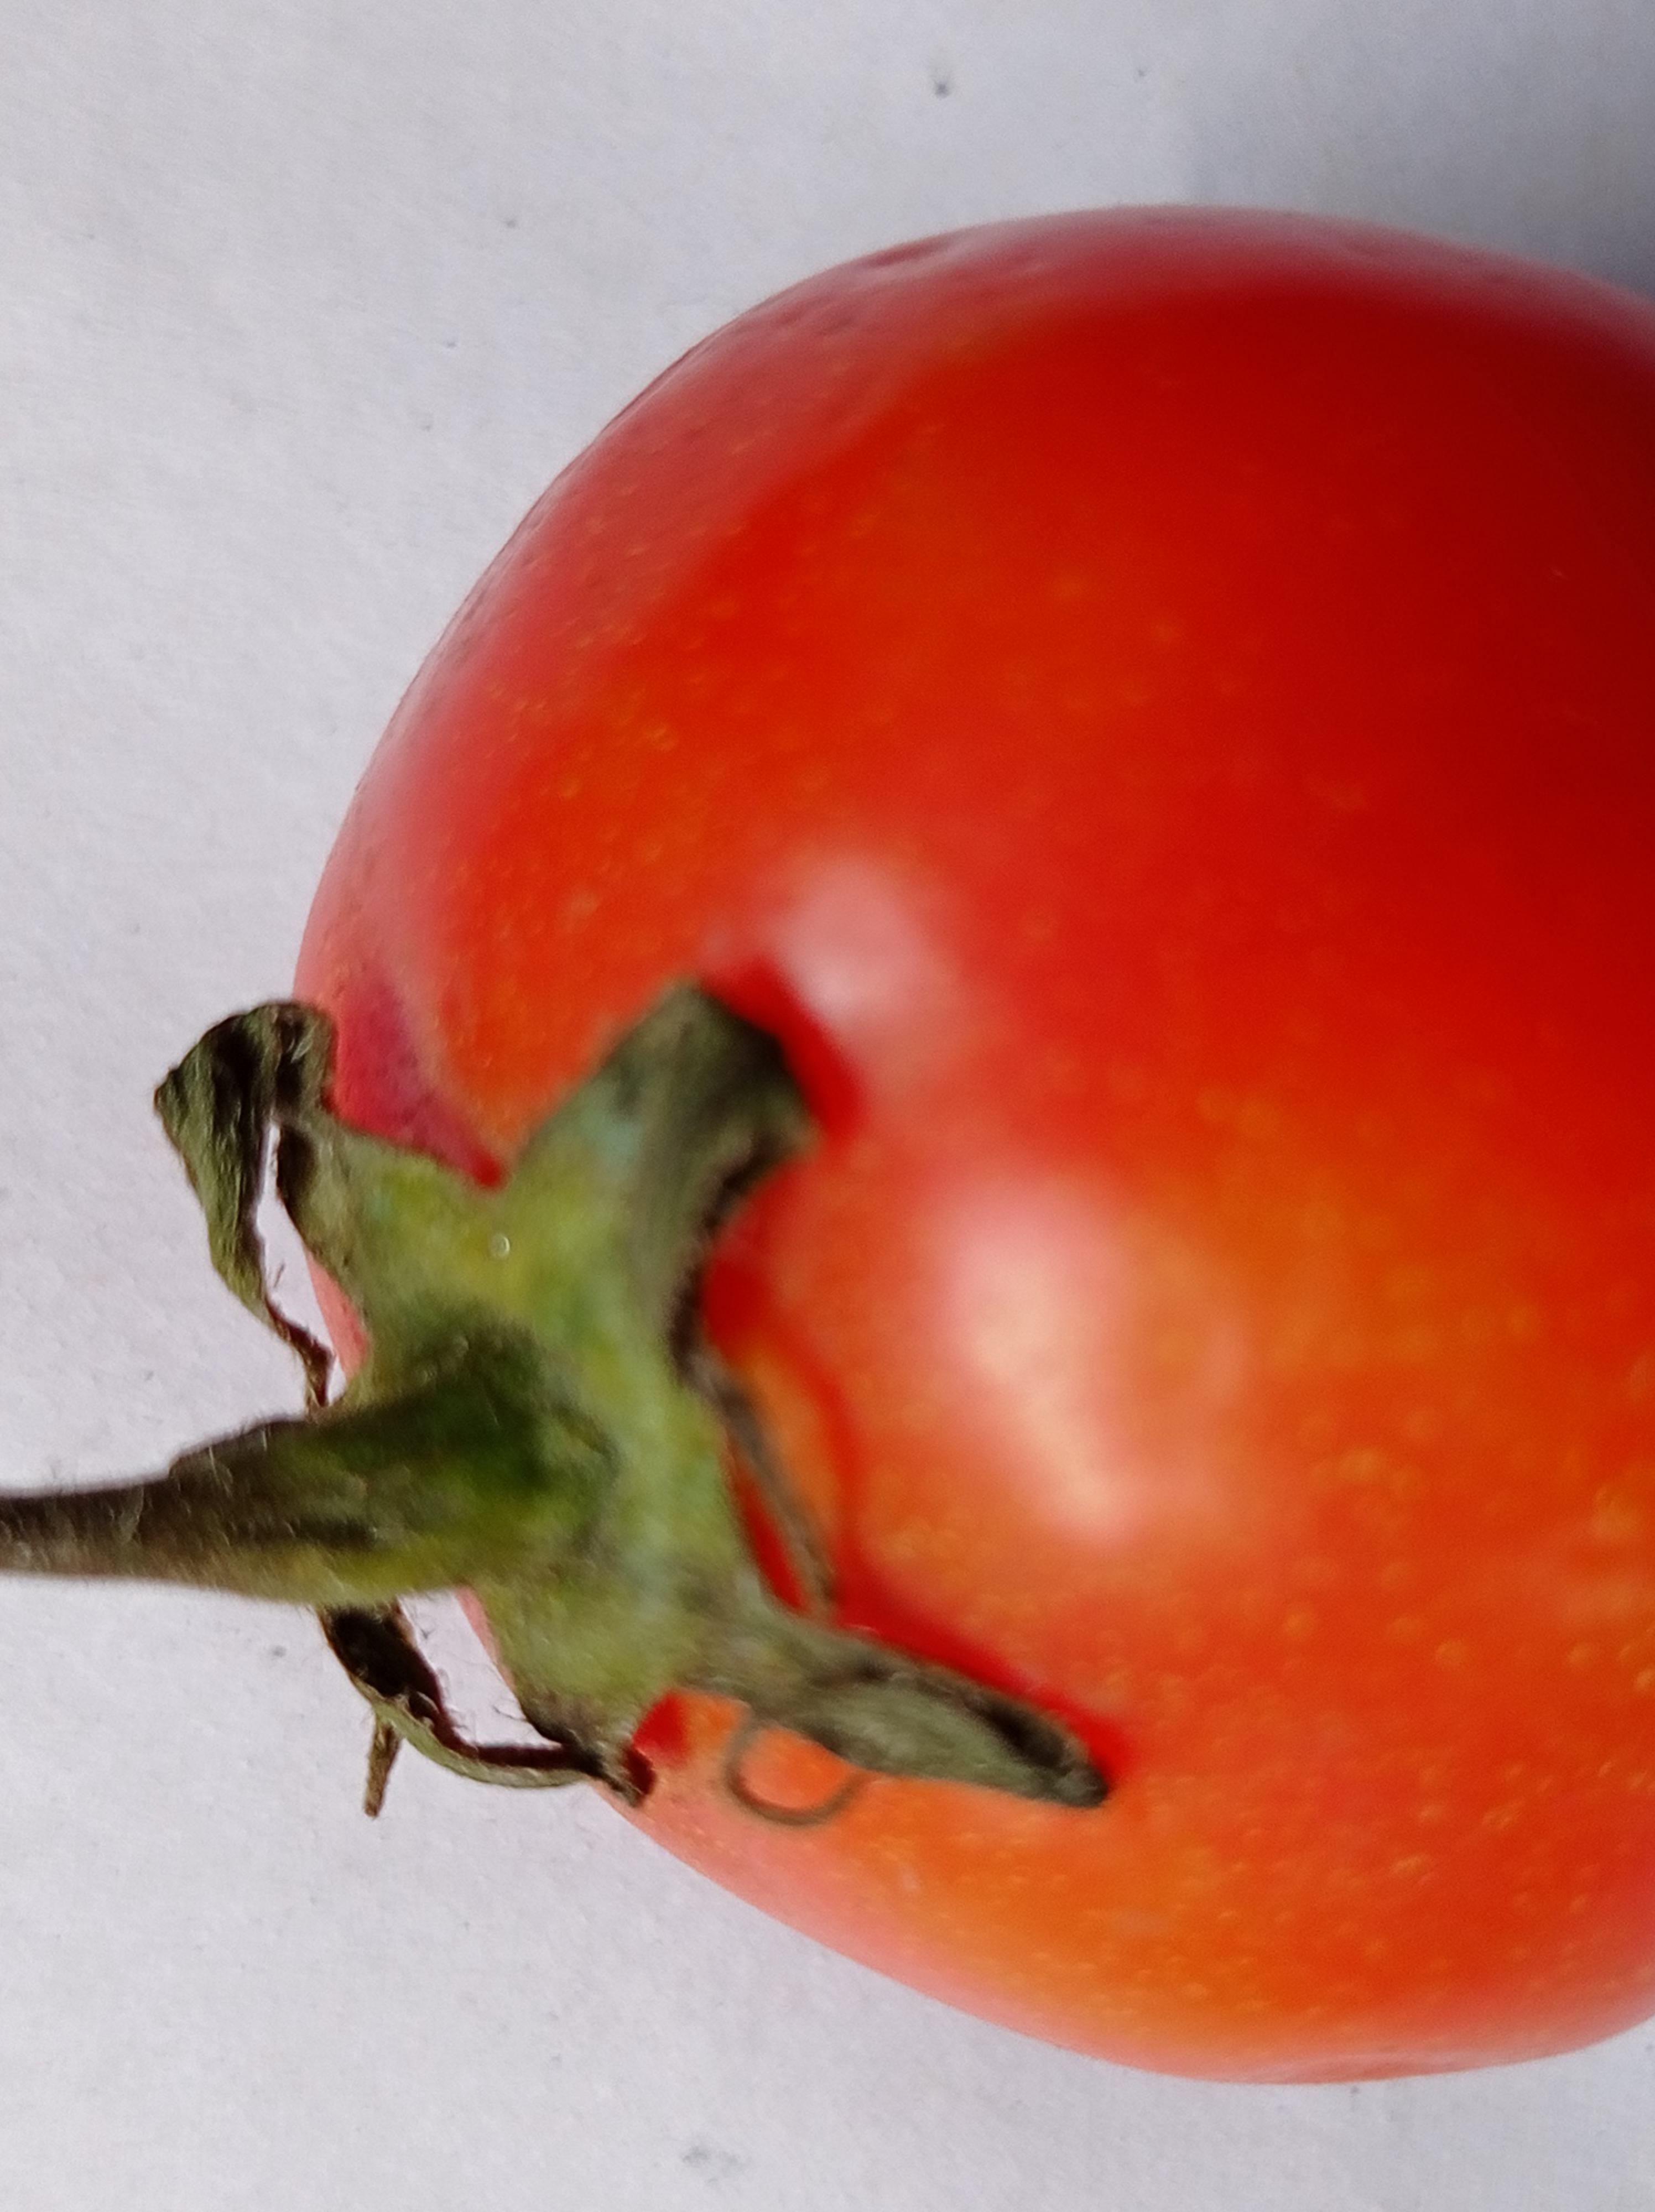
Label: Fresh